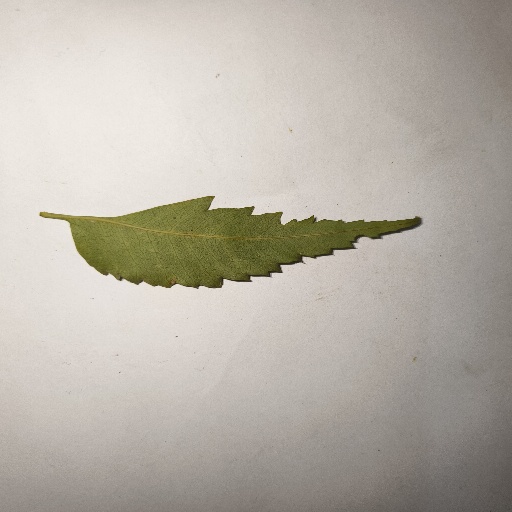
Species: Neem
Leaf condition: Healthy Leaf